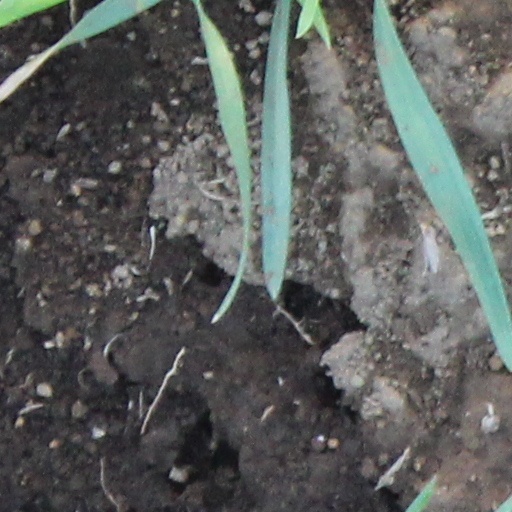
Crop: wheat